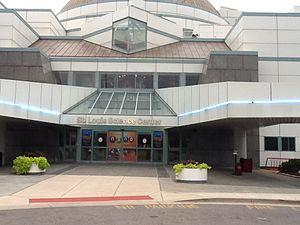
Le Saint Louis Science Center, fondé en tant que planétarium en 1963, est un ensemble de bâtiments, comprenant un musée scientifique et un planétarium à Saint-Louis, à l'angle sud-est de Forest Park. Avec plus de 750 expositions dans un complexe de plus de 300 000 pieds carrés, il est parmi les plus grands du genre aux États-Unis.